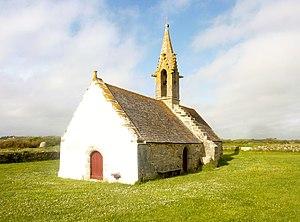
Tréguennec
Tréguennec [tʁegɛnɛk] est une commune riveraine de la baie d'Audierne, dans le département du Finistère en région Bretagne, en France. Ses habitants sont appelés les Tréguennécois.
Saint Nonna ou saint Onna ou saint Vougay ou saint Monna ou saint Vio fait partie des saints bretons plus ou moins mythiques non reconnus officiellement par l'église catholique.